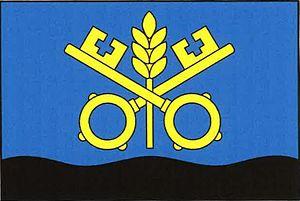
Cvrčovice est une commune du district de Kladno, dans la région de région de Bohême-Centrale, en République tchèque. Sa population s'élevait à 768 habitants en 2020.